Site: saxony
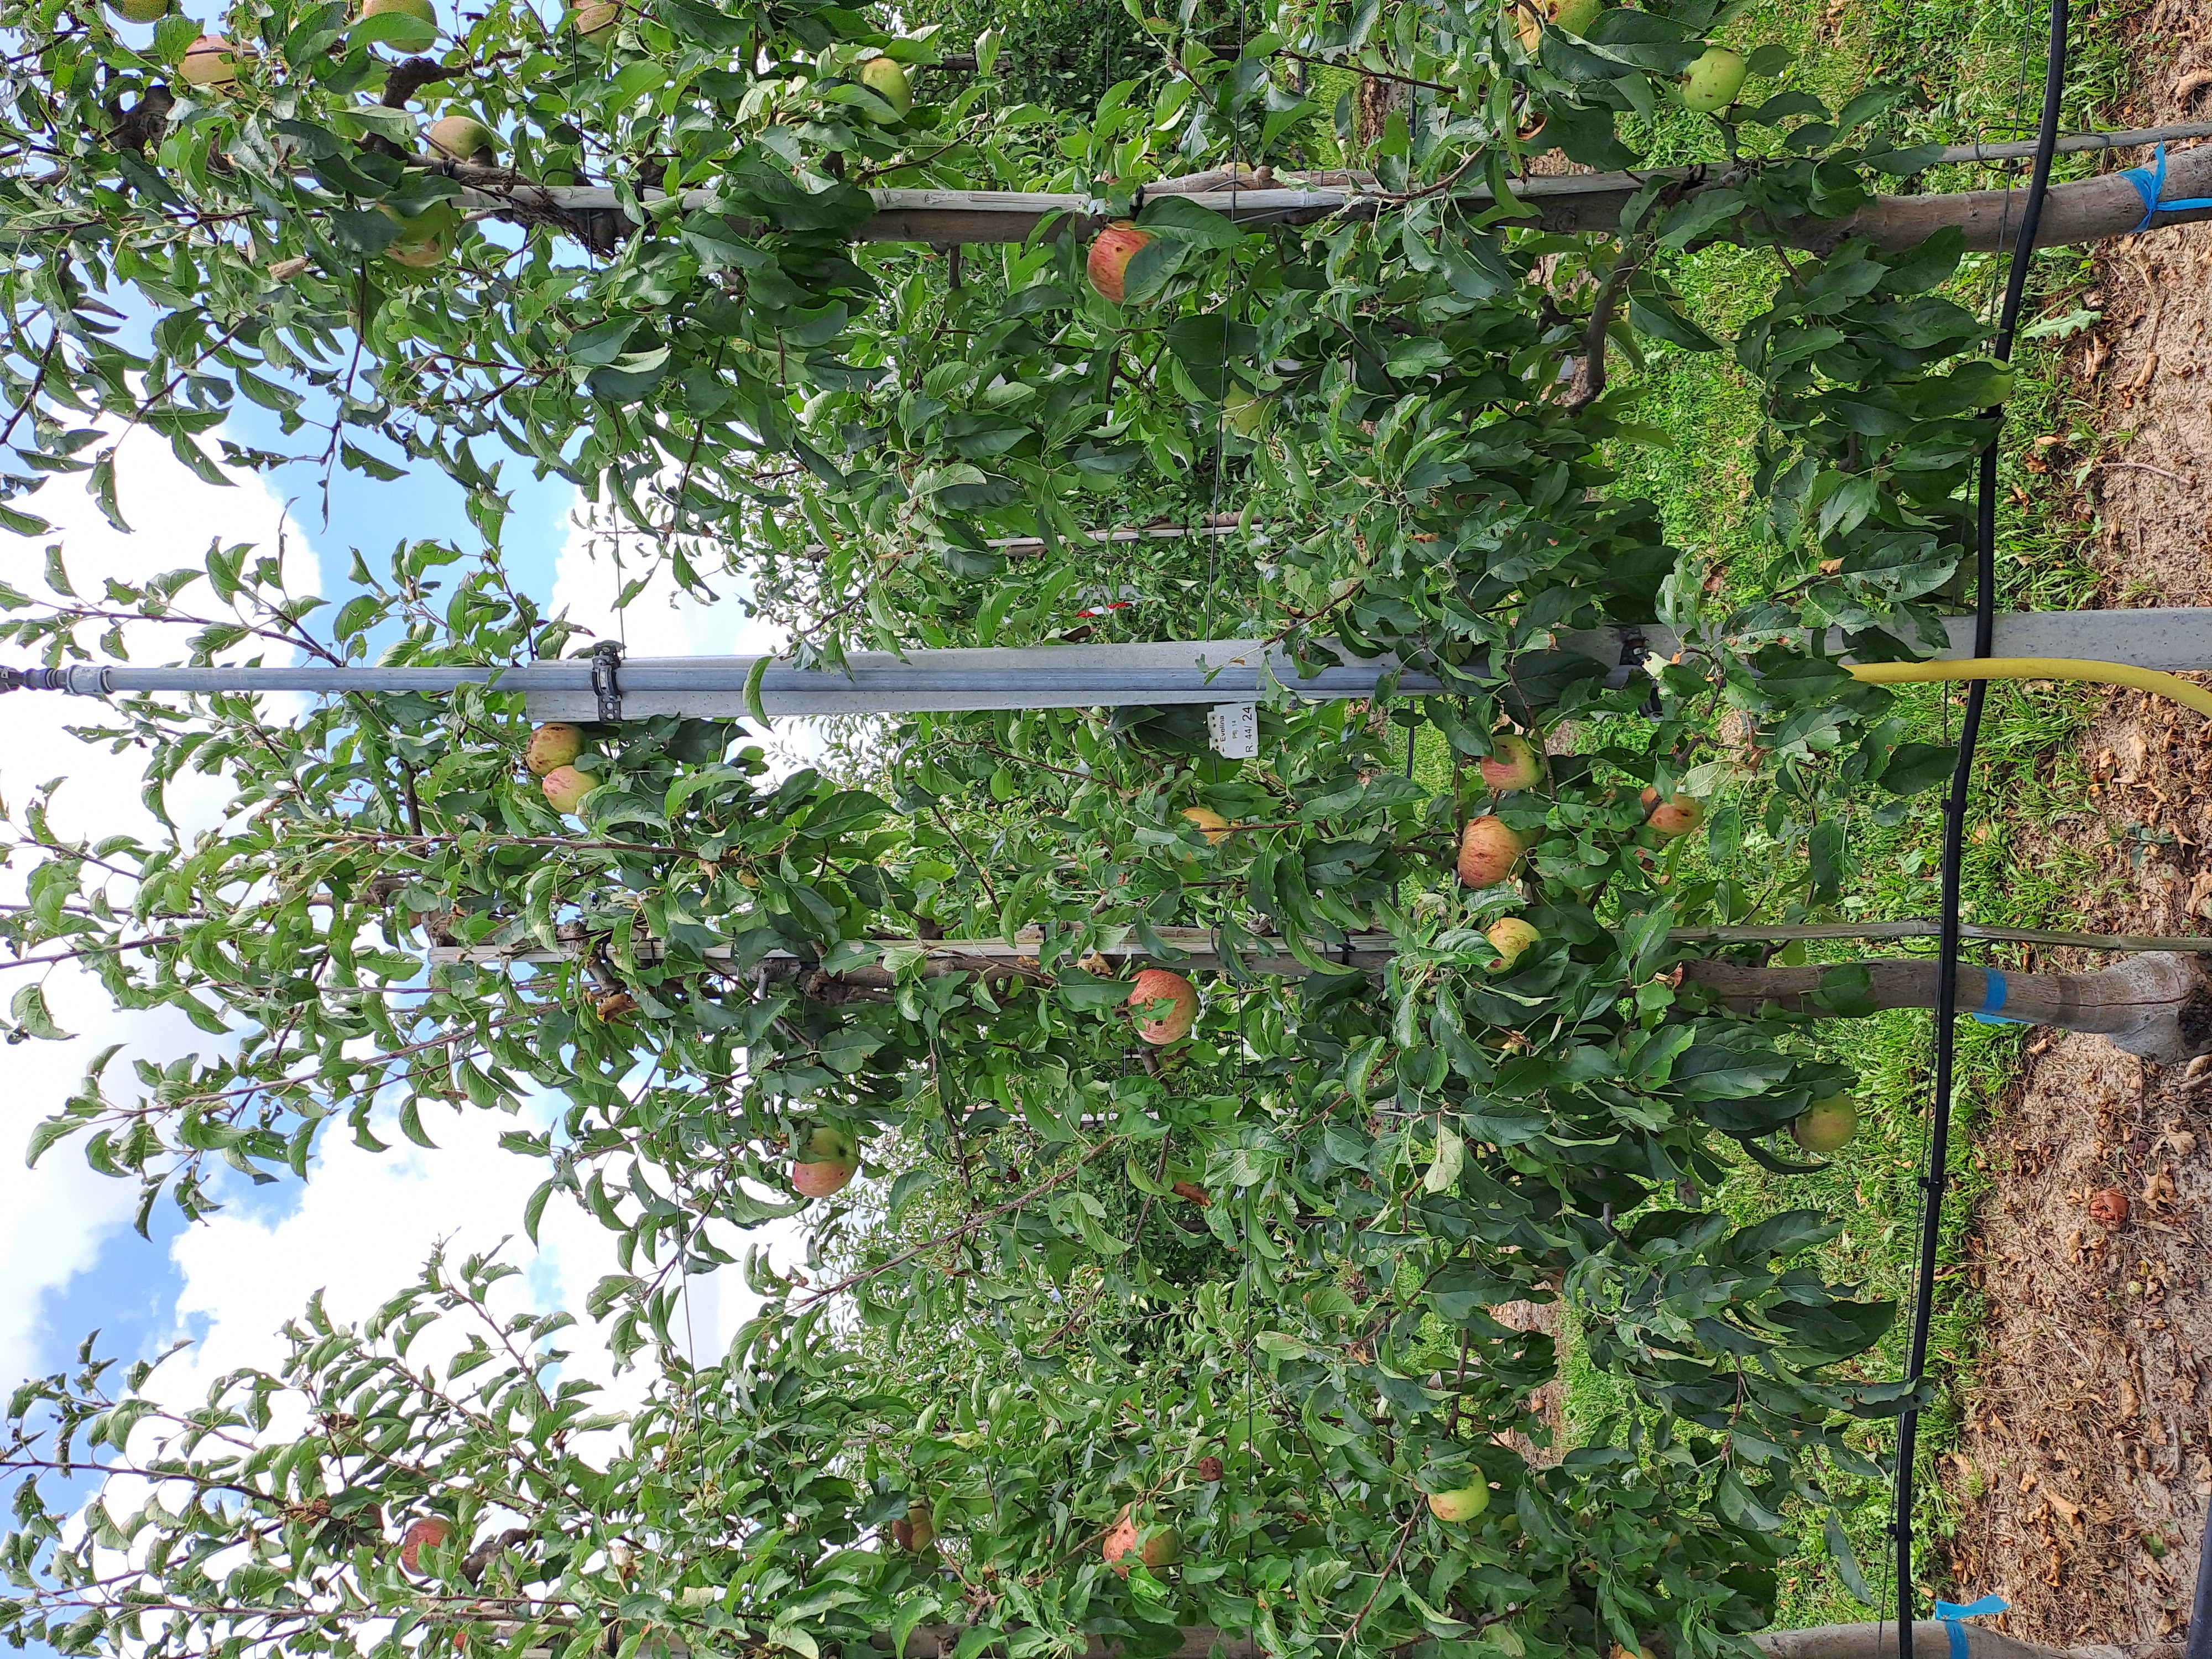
Growth stage (BBCH 85): Maturity of fruit and seed